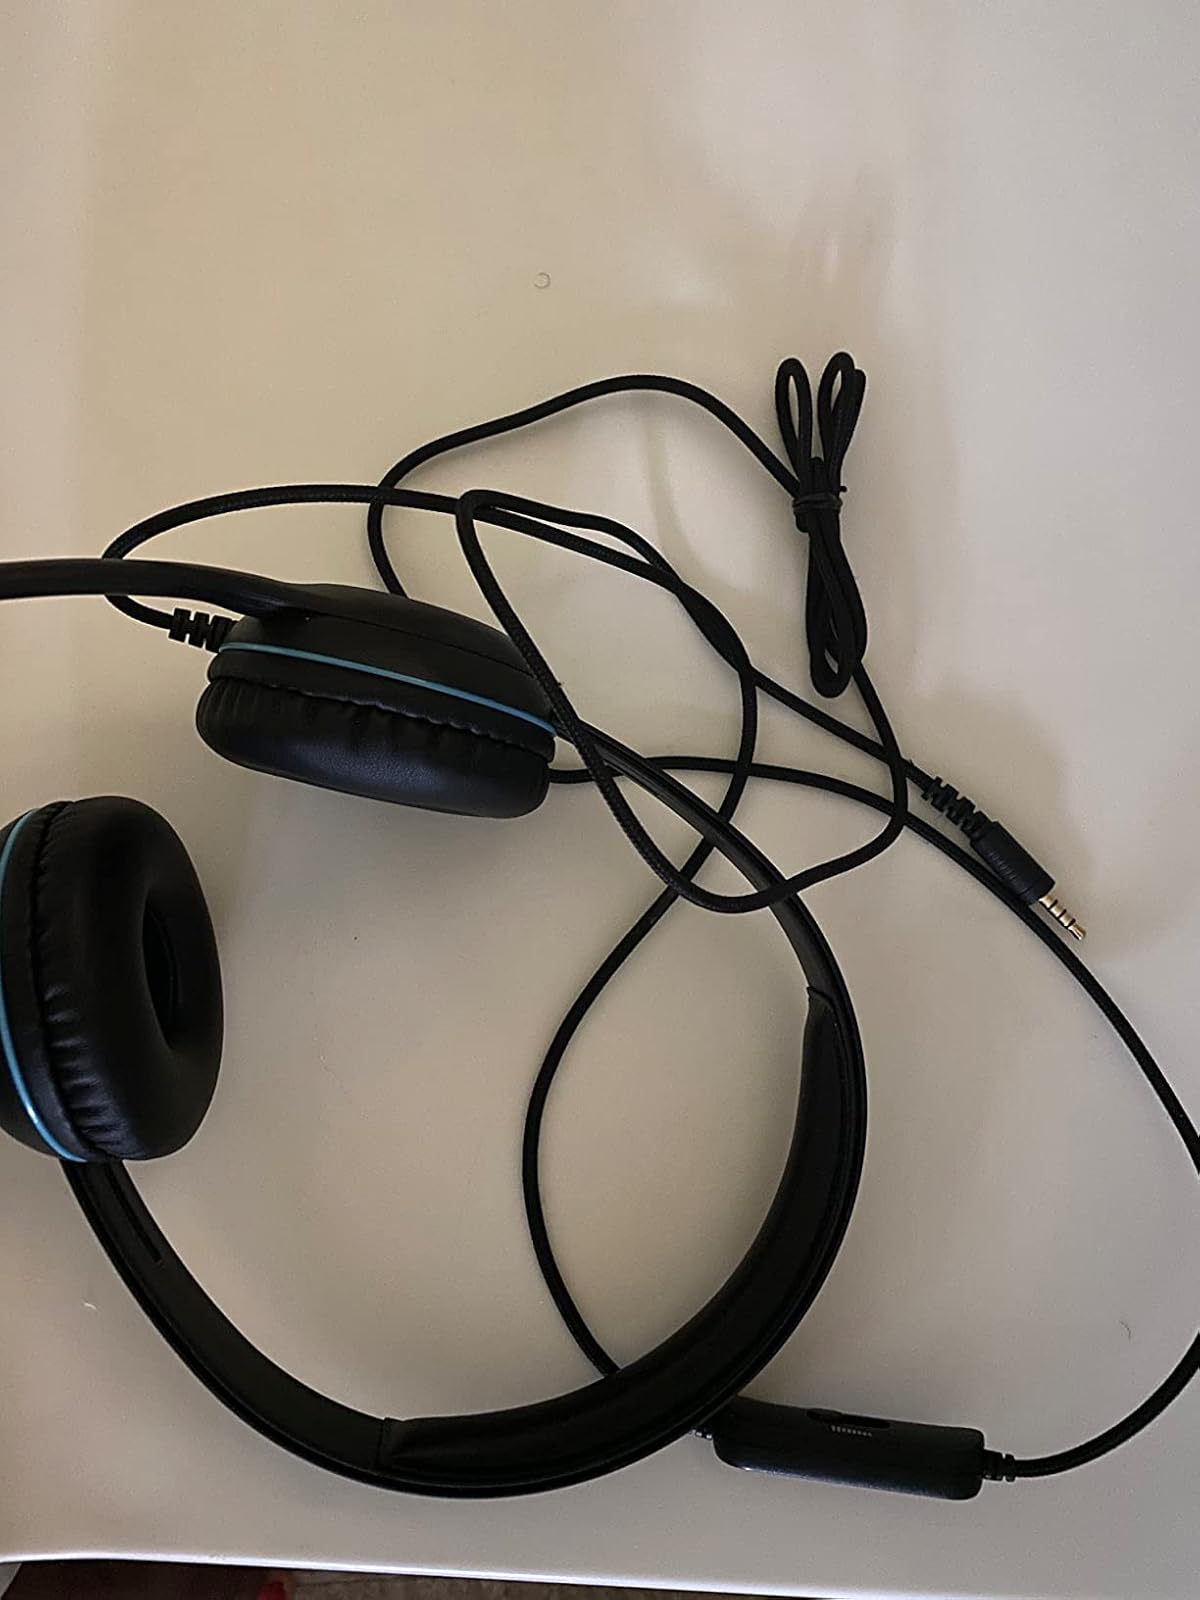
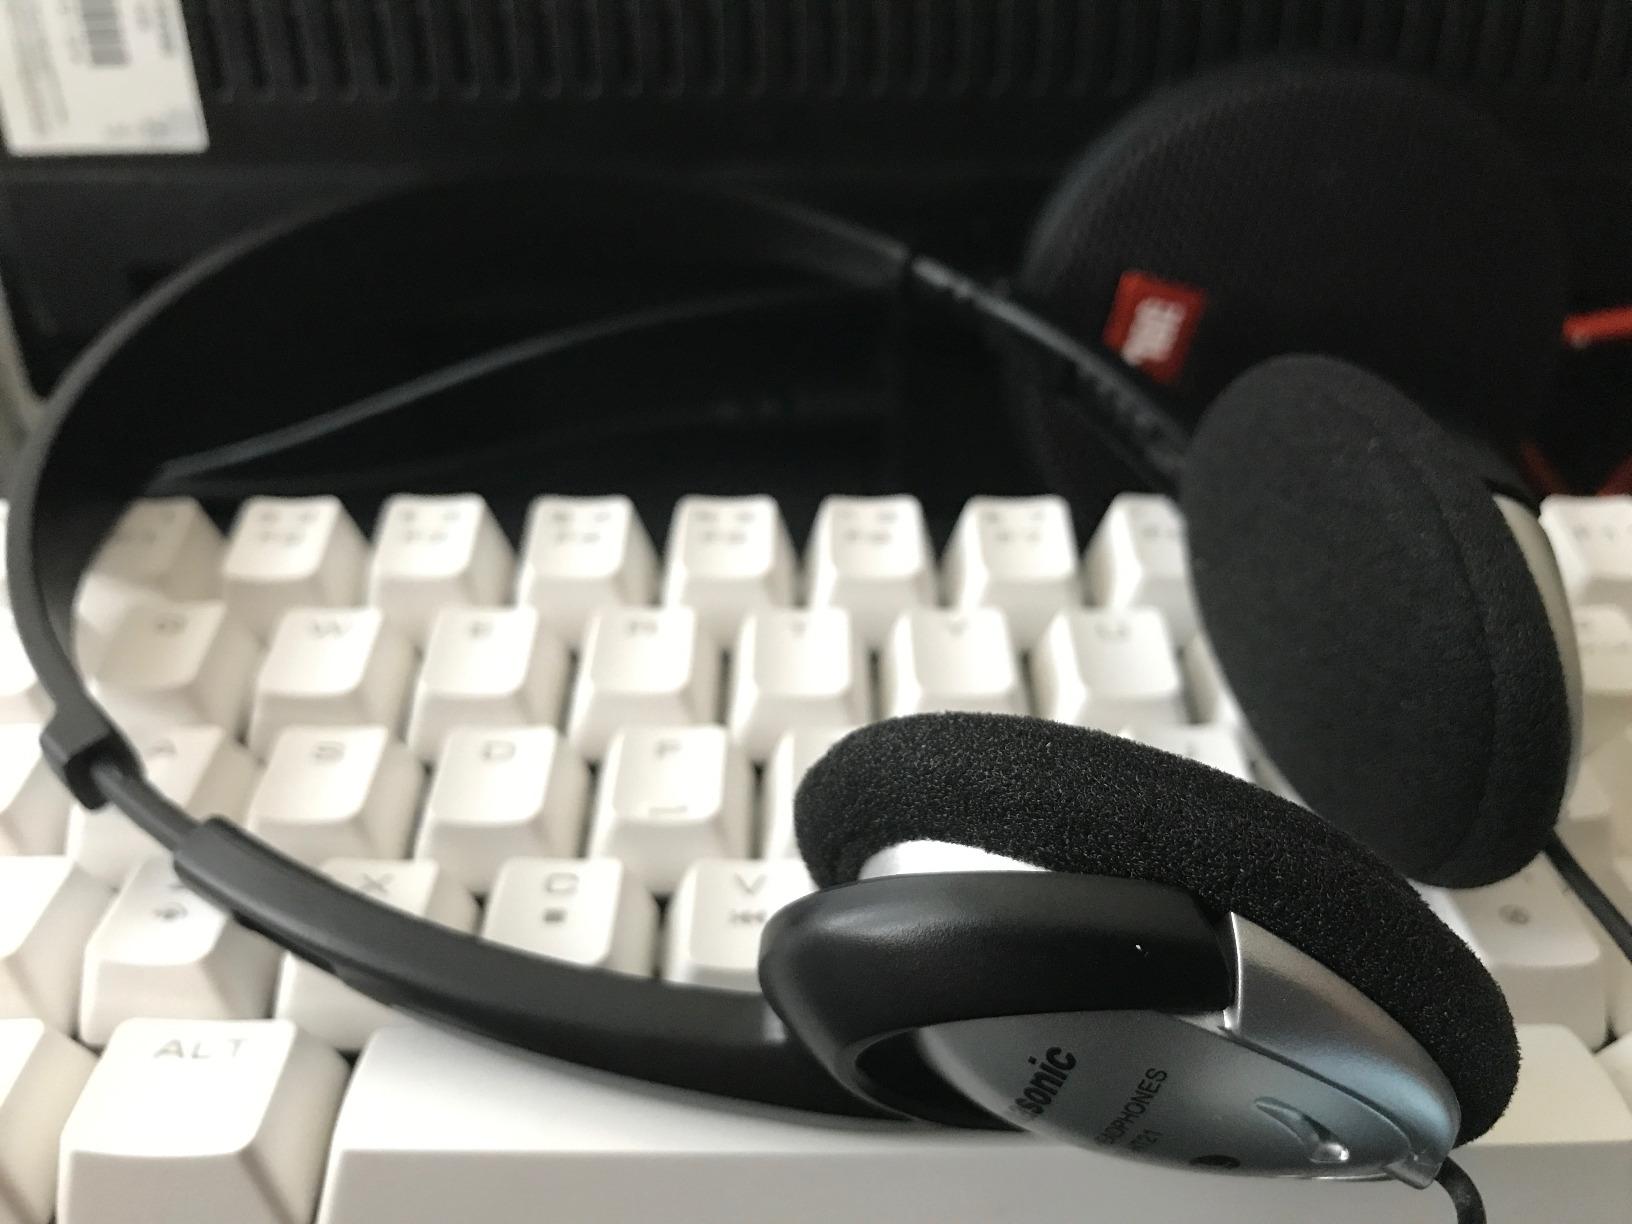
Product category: headphones
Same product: no